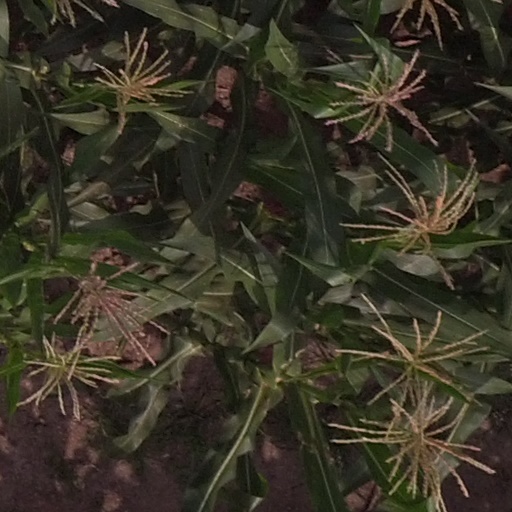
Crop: maize; corn